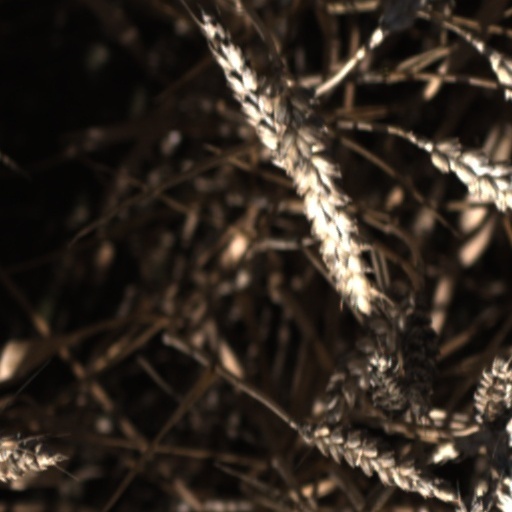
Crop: wheat